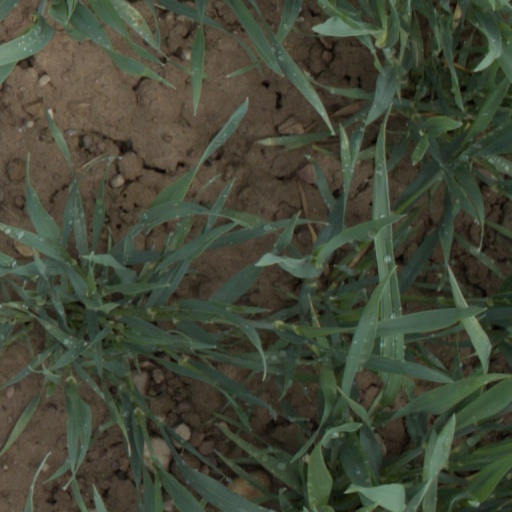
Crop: wheat